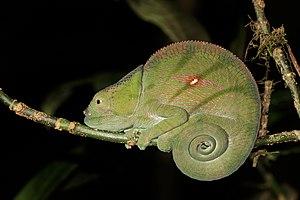
Calumma parsonii, le Caméléon de Parson est une espèce de sauriens de la famille des Chamaeleonidae.